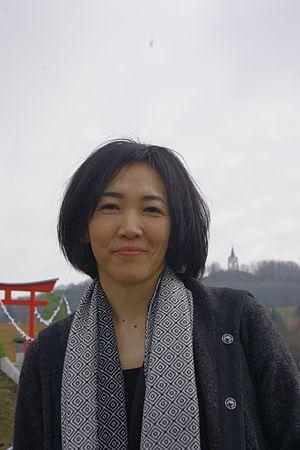
FICA 2017 - Vesoul
Byambasuren Davaa, née en 1971 à Oulan-Bator en Mongolie, est une réalisatrice mongole, qui a étudié et travaille en Allemagne. Essentiellement documentariste, elle est notamment l'auteur des films L'Histoire du chameau qui pleure, Le Chien jaune de Mongolie et Les Deux Chevaux de Gengis Khan.